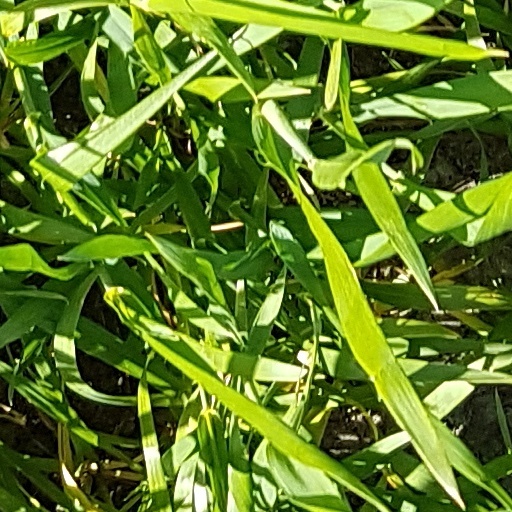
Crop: wheat